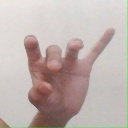
अक्षर: ओ